Family Promise

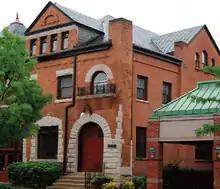
Office building in Summit, New Jersey

Family Promise's national office works to support existing Affiliates and to develop Affiliates in communities where there is both an identified critical need for services as well as strong community support for providing those services. The national office assesses the degree of need, meets with local leadership and offers guidance on organizing community support. It provides training and support for activities such as recruiting host congregations, securing a day center, forming a board of trustees, hiring staff, developing budgets and raising funds. After an Affiliate is opened, the national office provides ongoing support through technical assistance and training to ensure the Affiliate's programming remains viable over the years.